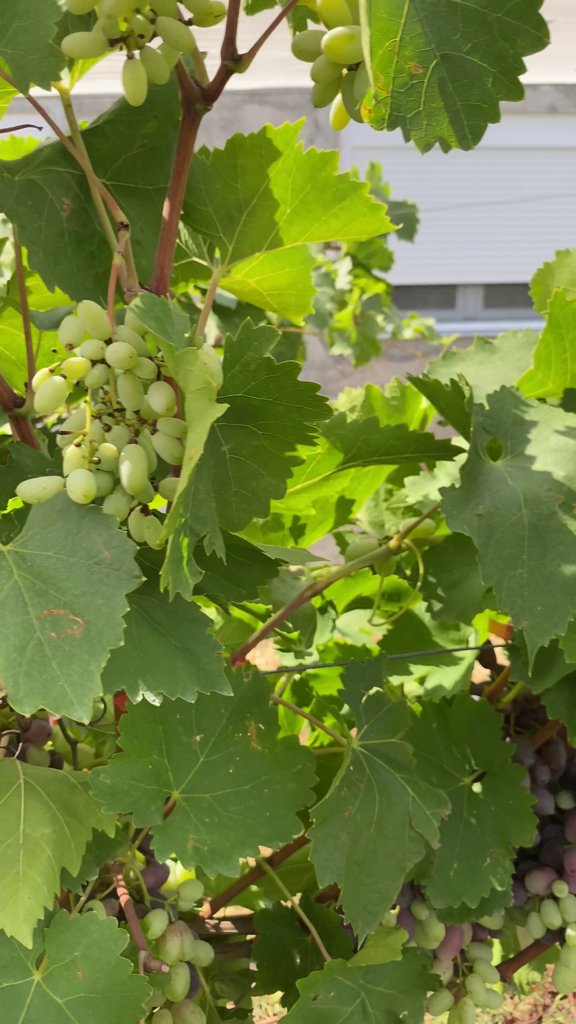
Berries visible: 97
Grape clusters: 4